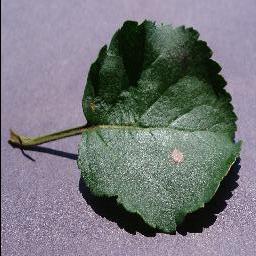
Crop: apple
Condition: black_rot